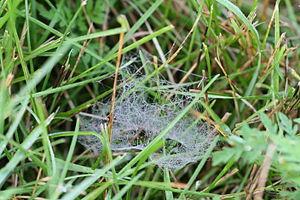
Florinda coccinea, unique représentant du genre Florinda, est une espèce d'araignées aranéomorphes de la famille des Linyphiidae.